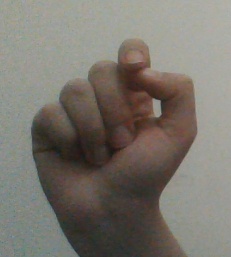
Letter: fa